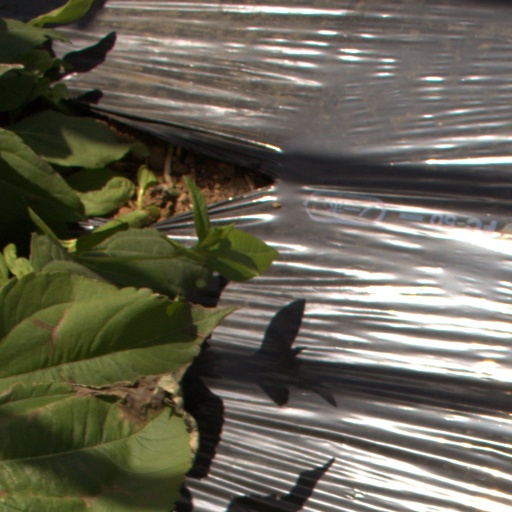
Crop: Jerusalem artichoke